Barrow-in-Furness

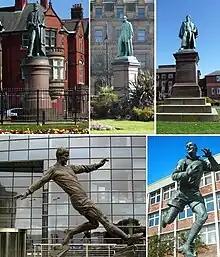
Barrow has many public works of art, including statues of prominent political figures and sporting personalities

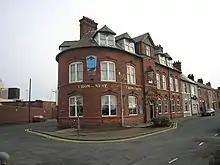
The Crow's Nest on Barrow Island, a typical Victorian era public house

According to the 2011 census, 78.2% of males aged 16–64 and females aged 16–59 in Barrow were economically active. This figure is higher than the North West and England averages. 73.8% of the population was employed, which again is higher than regional and national averages; the unemployment rate stood at 5.6% which is lower than both averages. Despite this the percentage of people claiming key benefits, which is independent of the unemployment figure, is much higher than both averages at 21.0%, or almost a quarter of all Barrovians of working age. The most common form of benefit received was the Incapacity Benefit, claimed by 11.0% of the adult population, while 4.0% claimed Jobseeker's Allowance, which is on a par with the national average.